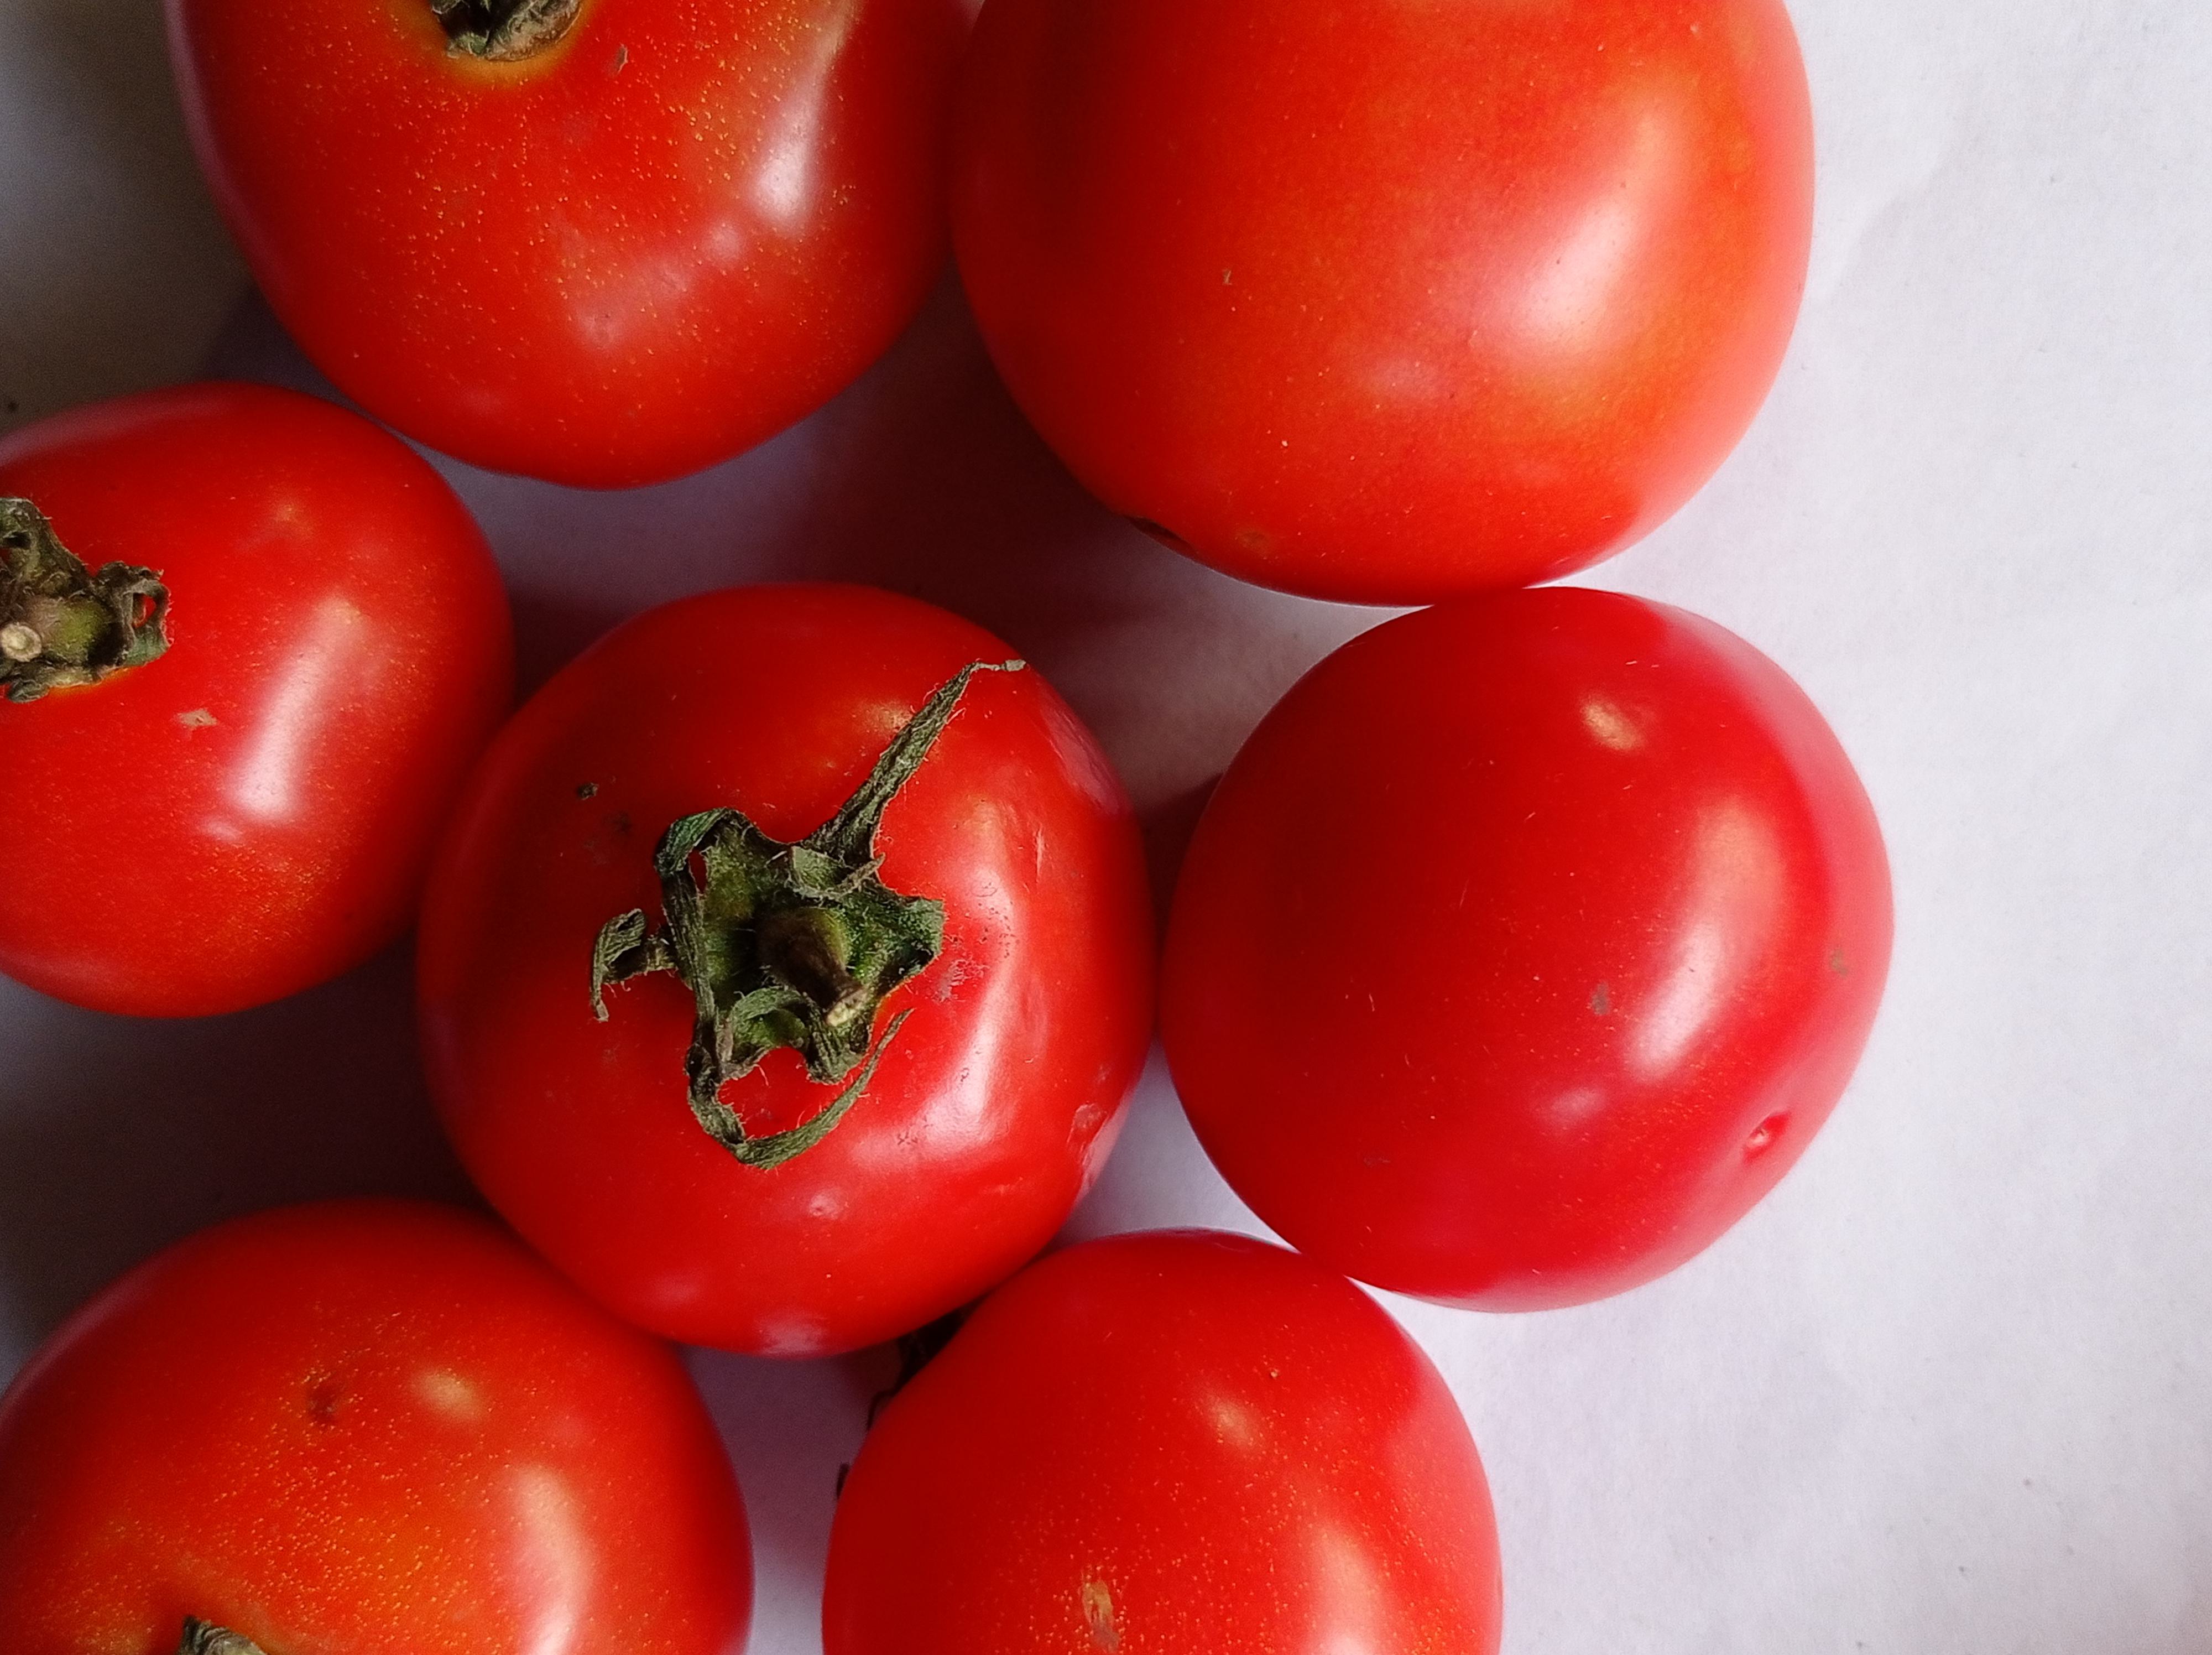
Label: Fresh